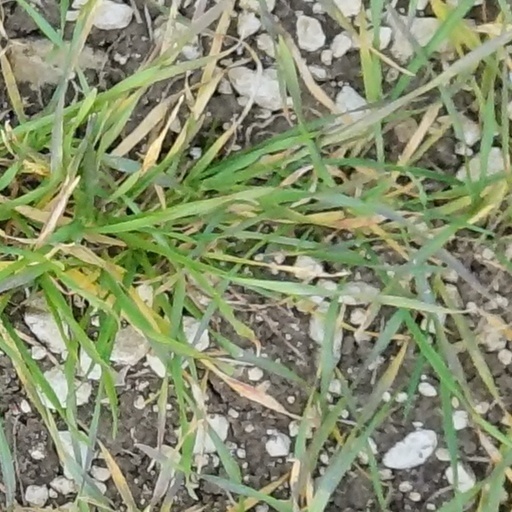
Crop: wheat